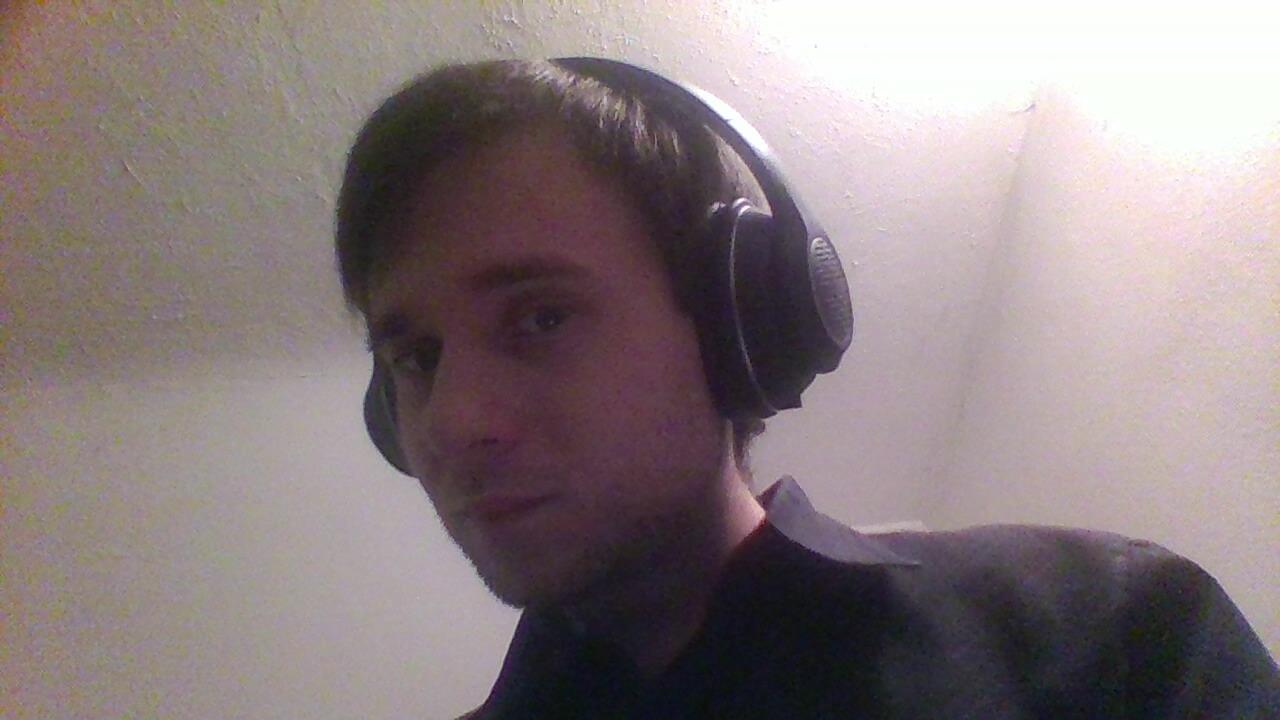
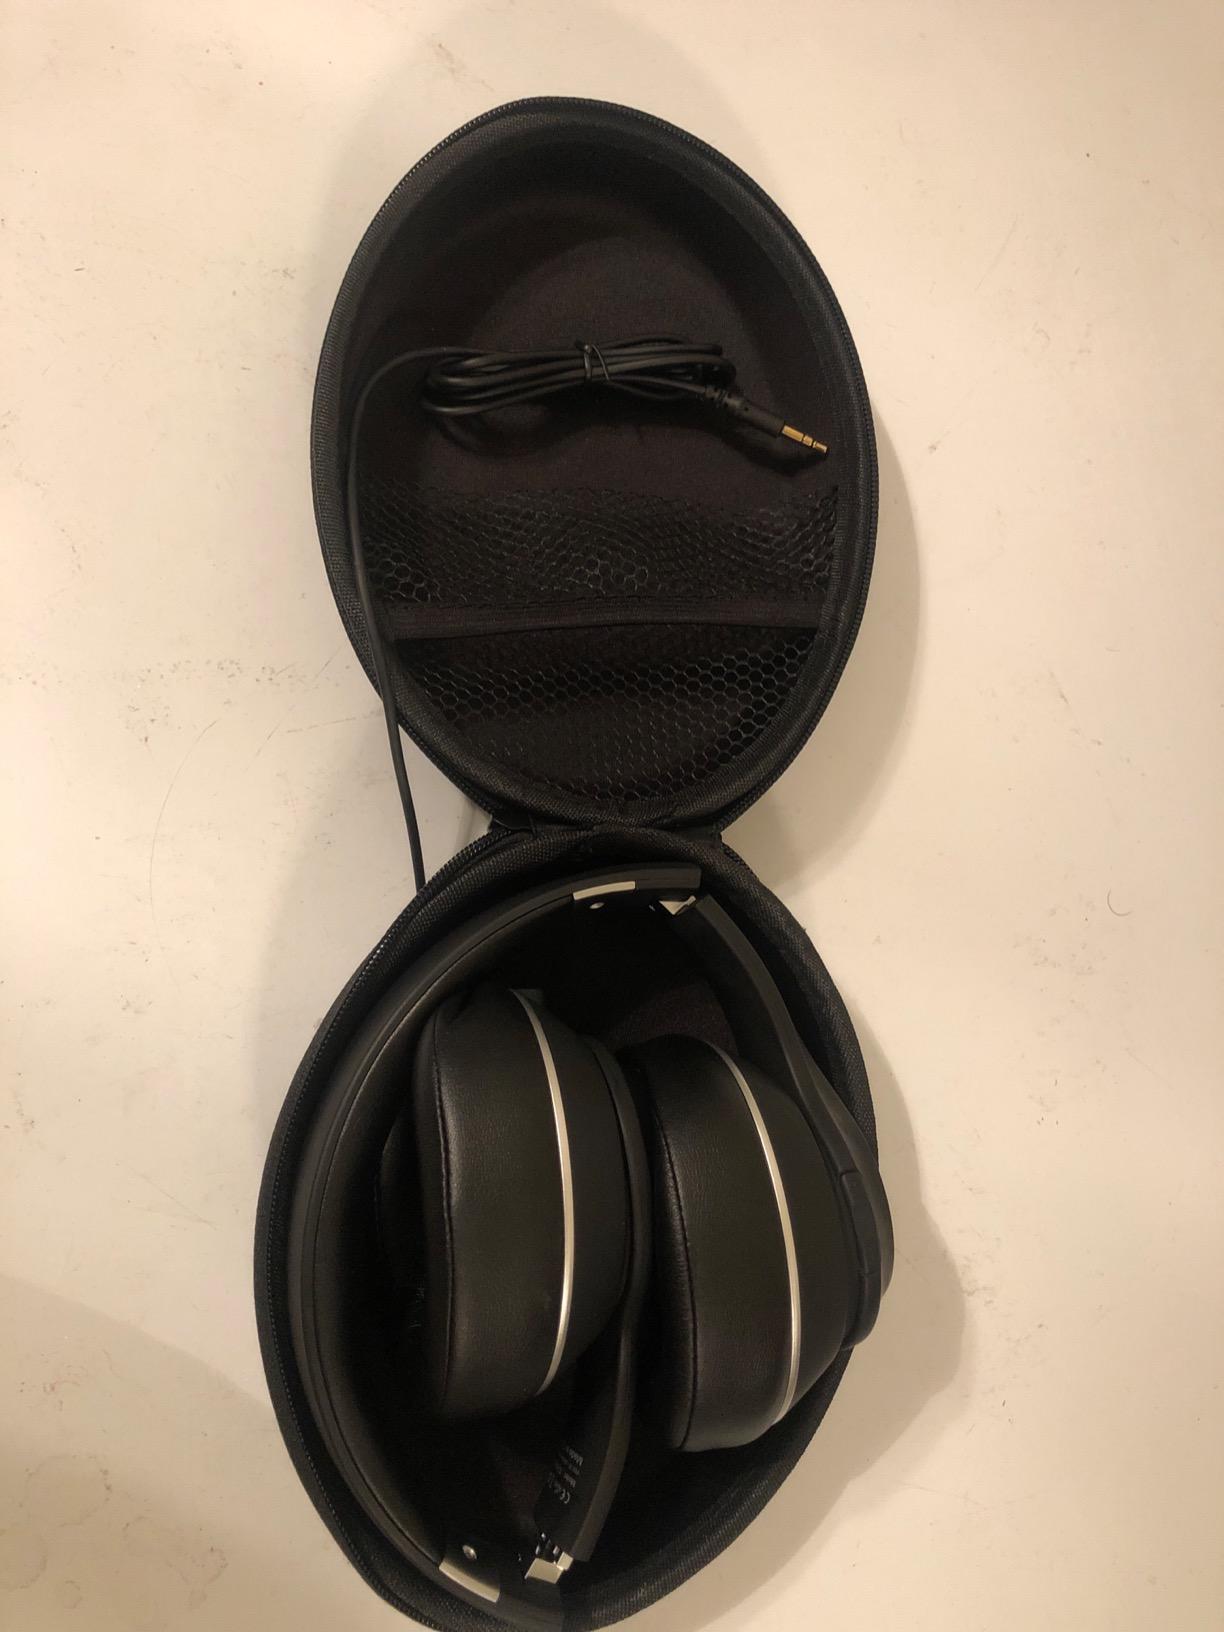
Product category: headphones
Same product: yes